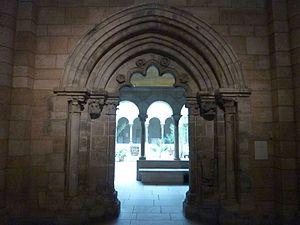
La chapelle de Reugny est une chapelle en ruines située à Laféline, en France.